Ibrahim Babangida

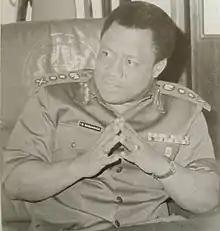
Babangida in uniform

Between 1986 and 1988, these policies were executed as intended by the IMF, and the Nigerian economy actually did grow as had been hoped, with the export sector performing especially well. But falling real wages in the public sector and among the urban classes, along with a drastic reduction in expenditure on public services, set off waves of rioting and other manifestations of discontent that made a sustained commitment to the SAP difficult to maintain.